Answer in natural language. How many DiningTables are visible in the scene? Choose between the following options: 3, 2, 1, 0 or 4
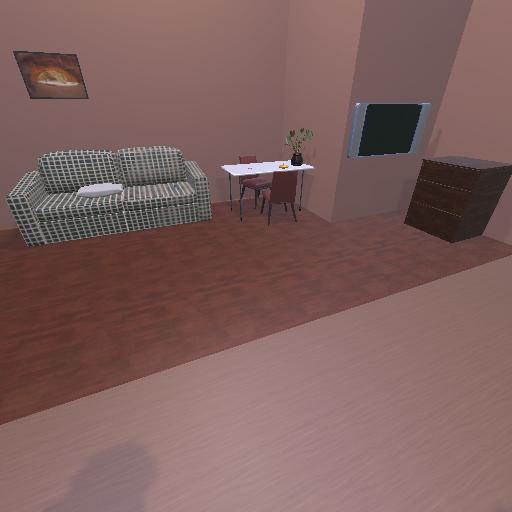
<answer>1</answer>